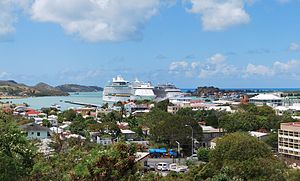
Saint John's
Saint John's er hovedstaden og den største by i den caribiske østat Antigua og Barbuda. Byen ligger på øen Antigua. Byens areal er ca. 10 km², og den har 21.926indbyggere. Fra havnen i Saint John's fragtes der bomuld og andre varer, som produceres på øerne.